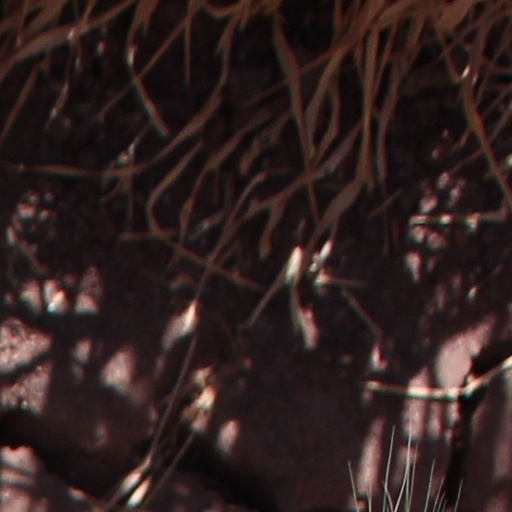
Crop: wheat